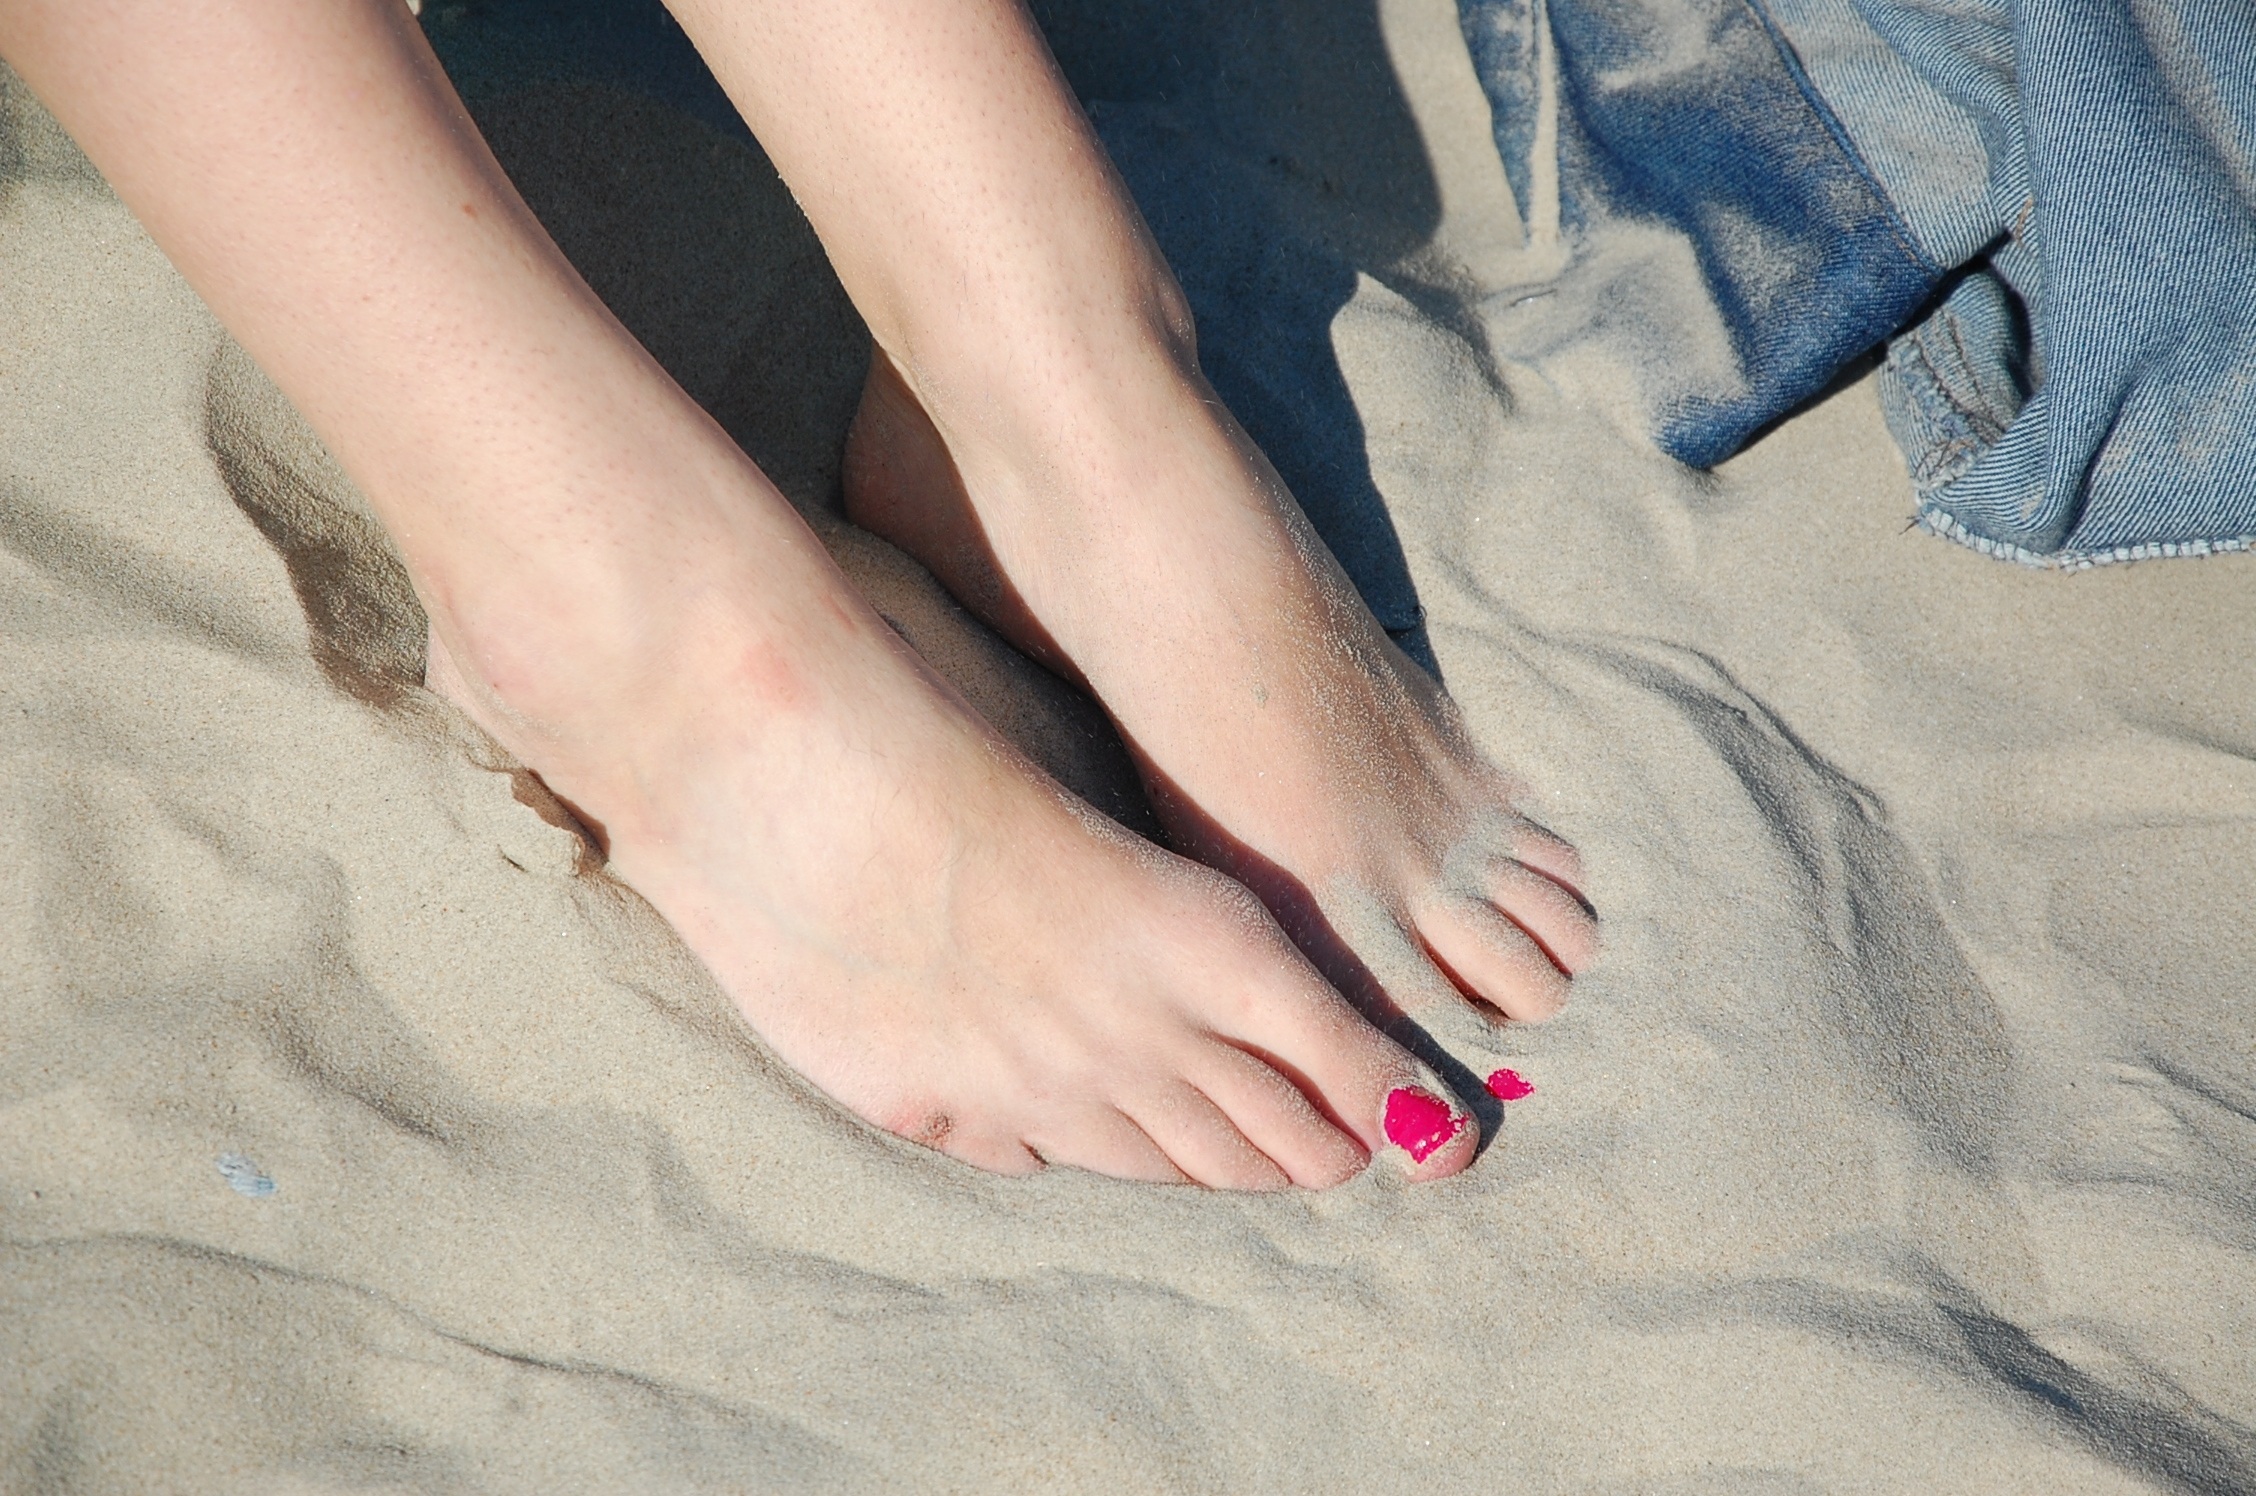
hand, beach, sand, woman, feet, summer, leg, finger, foot, holiday, arm, human body, barefoot, footwear, skin, beauty, toe, sense